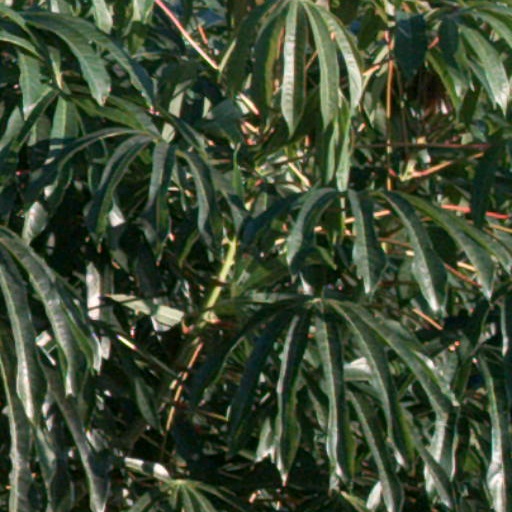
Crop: cassava